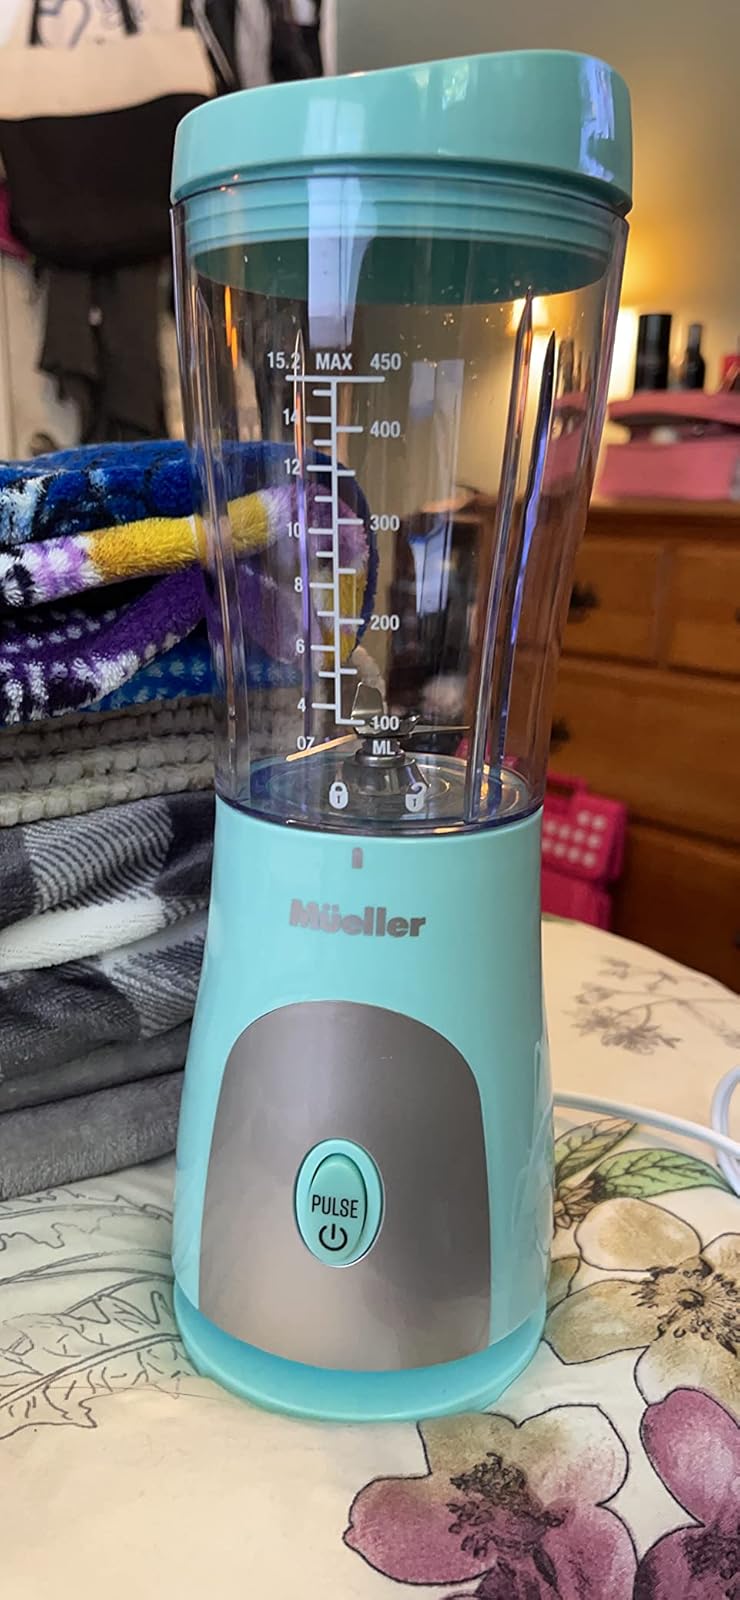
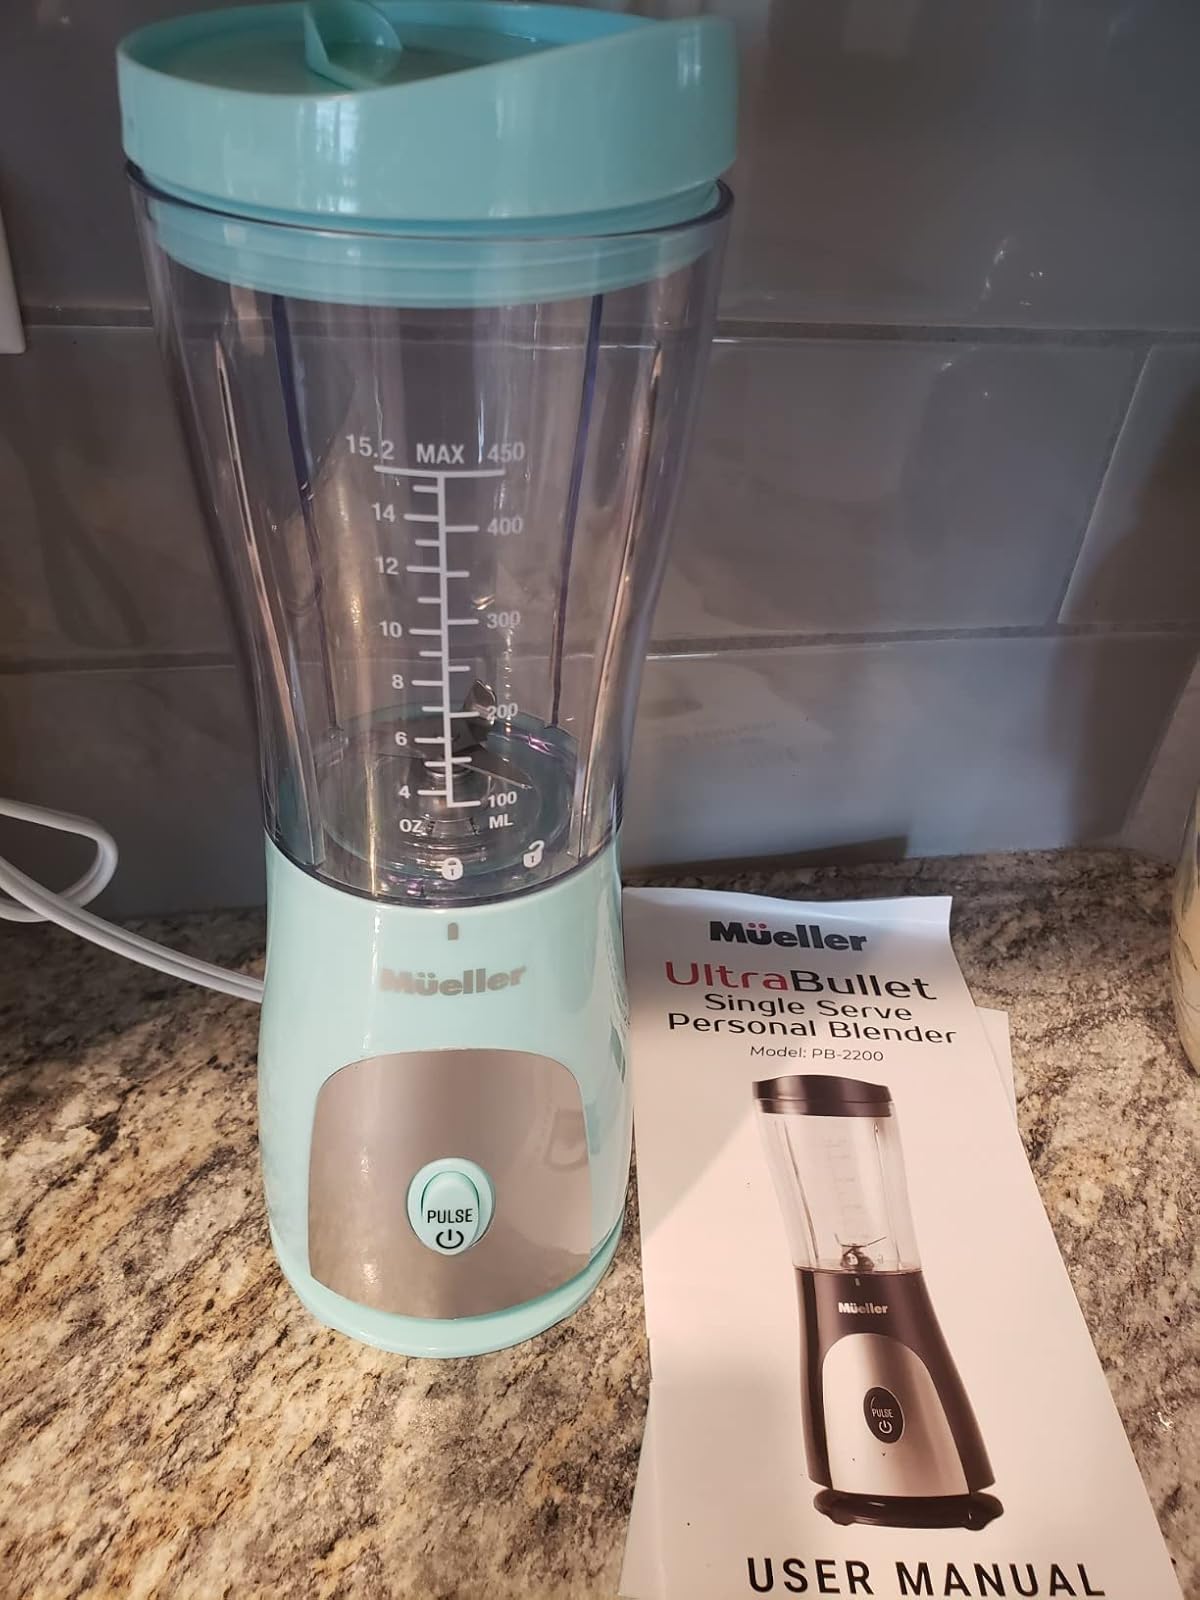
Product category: items_blender
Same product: yes